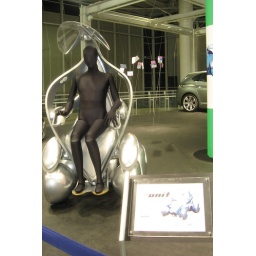
I really wish this kind of car is available in the market